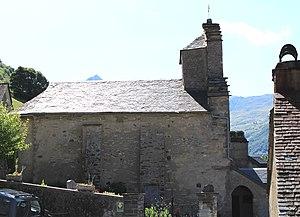
Église Saint-Michel de Vizos (Hautes-Pyrénées)
Vizos est une ancienne commune française située dans le département des Hautes-Pyrénées, en région Occitanie. Le 1ᵉʳ janvier 2017, elle a fusionné avec Saligos au sein de la commune nouvelle du même nom.
Bages
Saligos est depuis le 1ᵉʳ janvier 2017, une commune nouvelle française située dans le département des Hautes-Pyrénées, en région Occitanie.
La liste des églises des Hautes-Pyrénées recense de manière exhaustive les églises situées dans le département français des Hautes-Pyrénées.